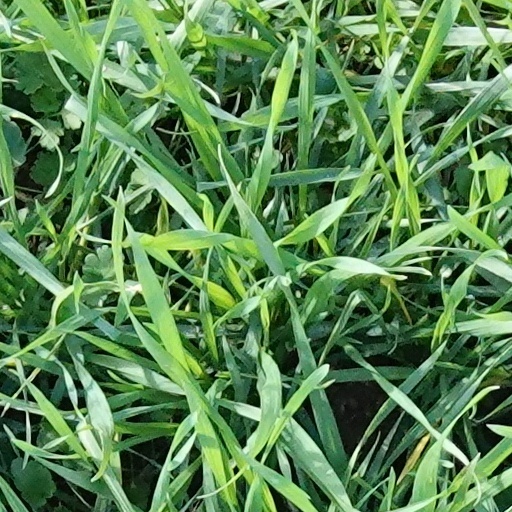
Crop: wheat